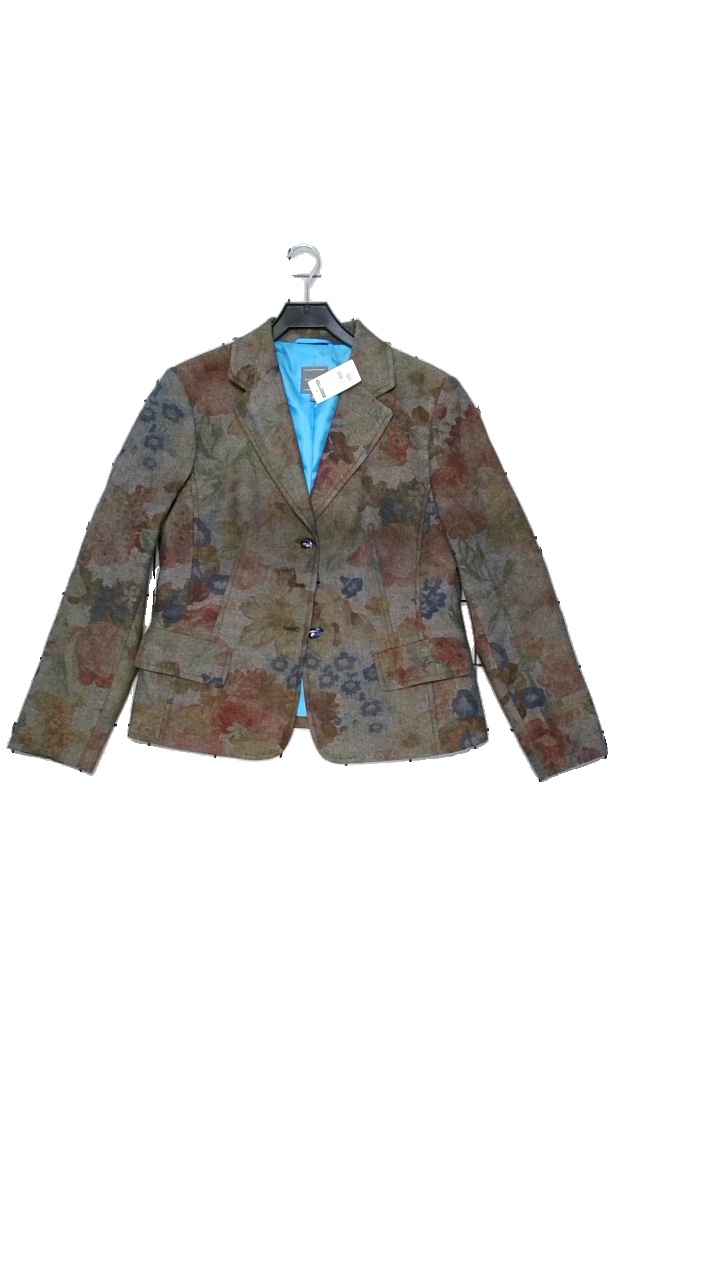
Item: Blazer (Ladies)
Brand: Marc Aurel
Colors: Multicolor, Brown, Green, Blue
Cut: Regular
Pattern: Floral print
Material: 70% viscose, 30% wool
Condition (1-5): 5
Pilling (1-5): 5
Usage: Reuse
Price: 250-400